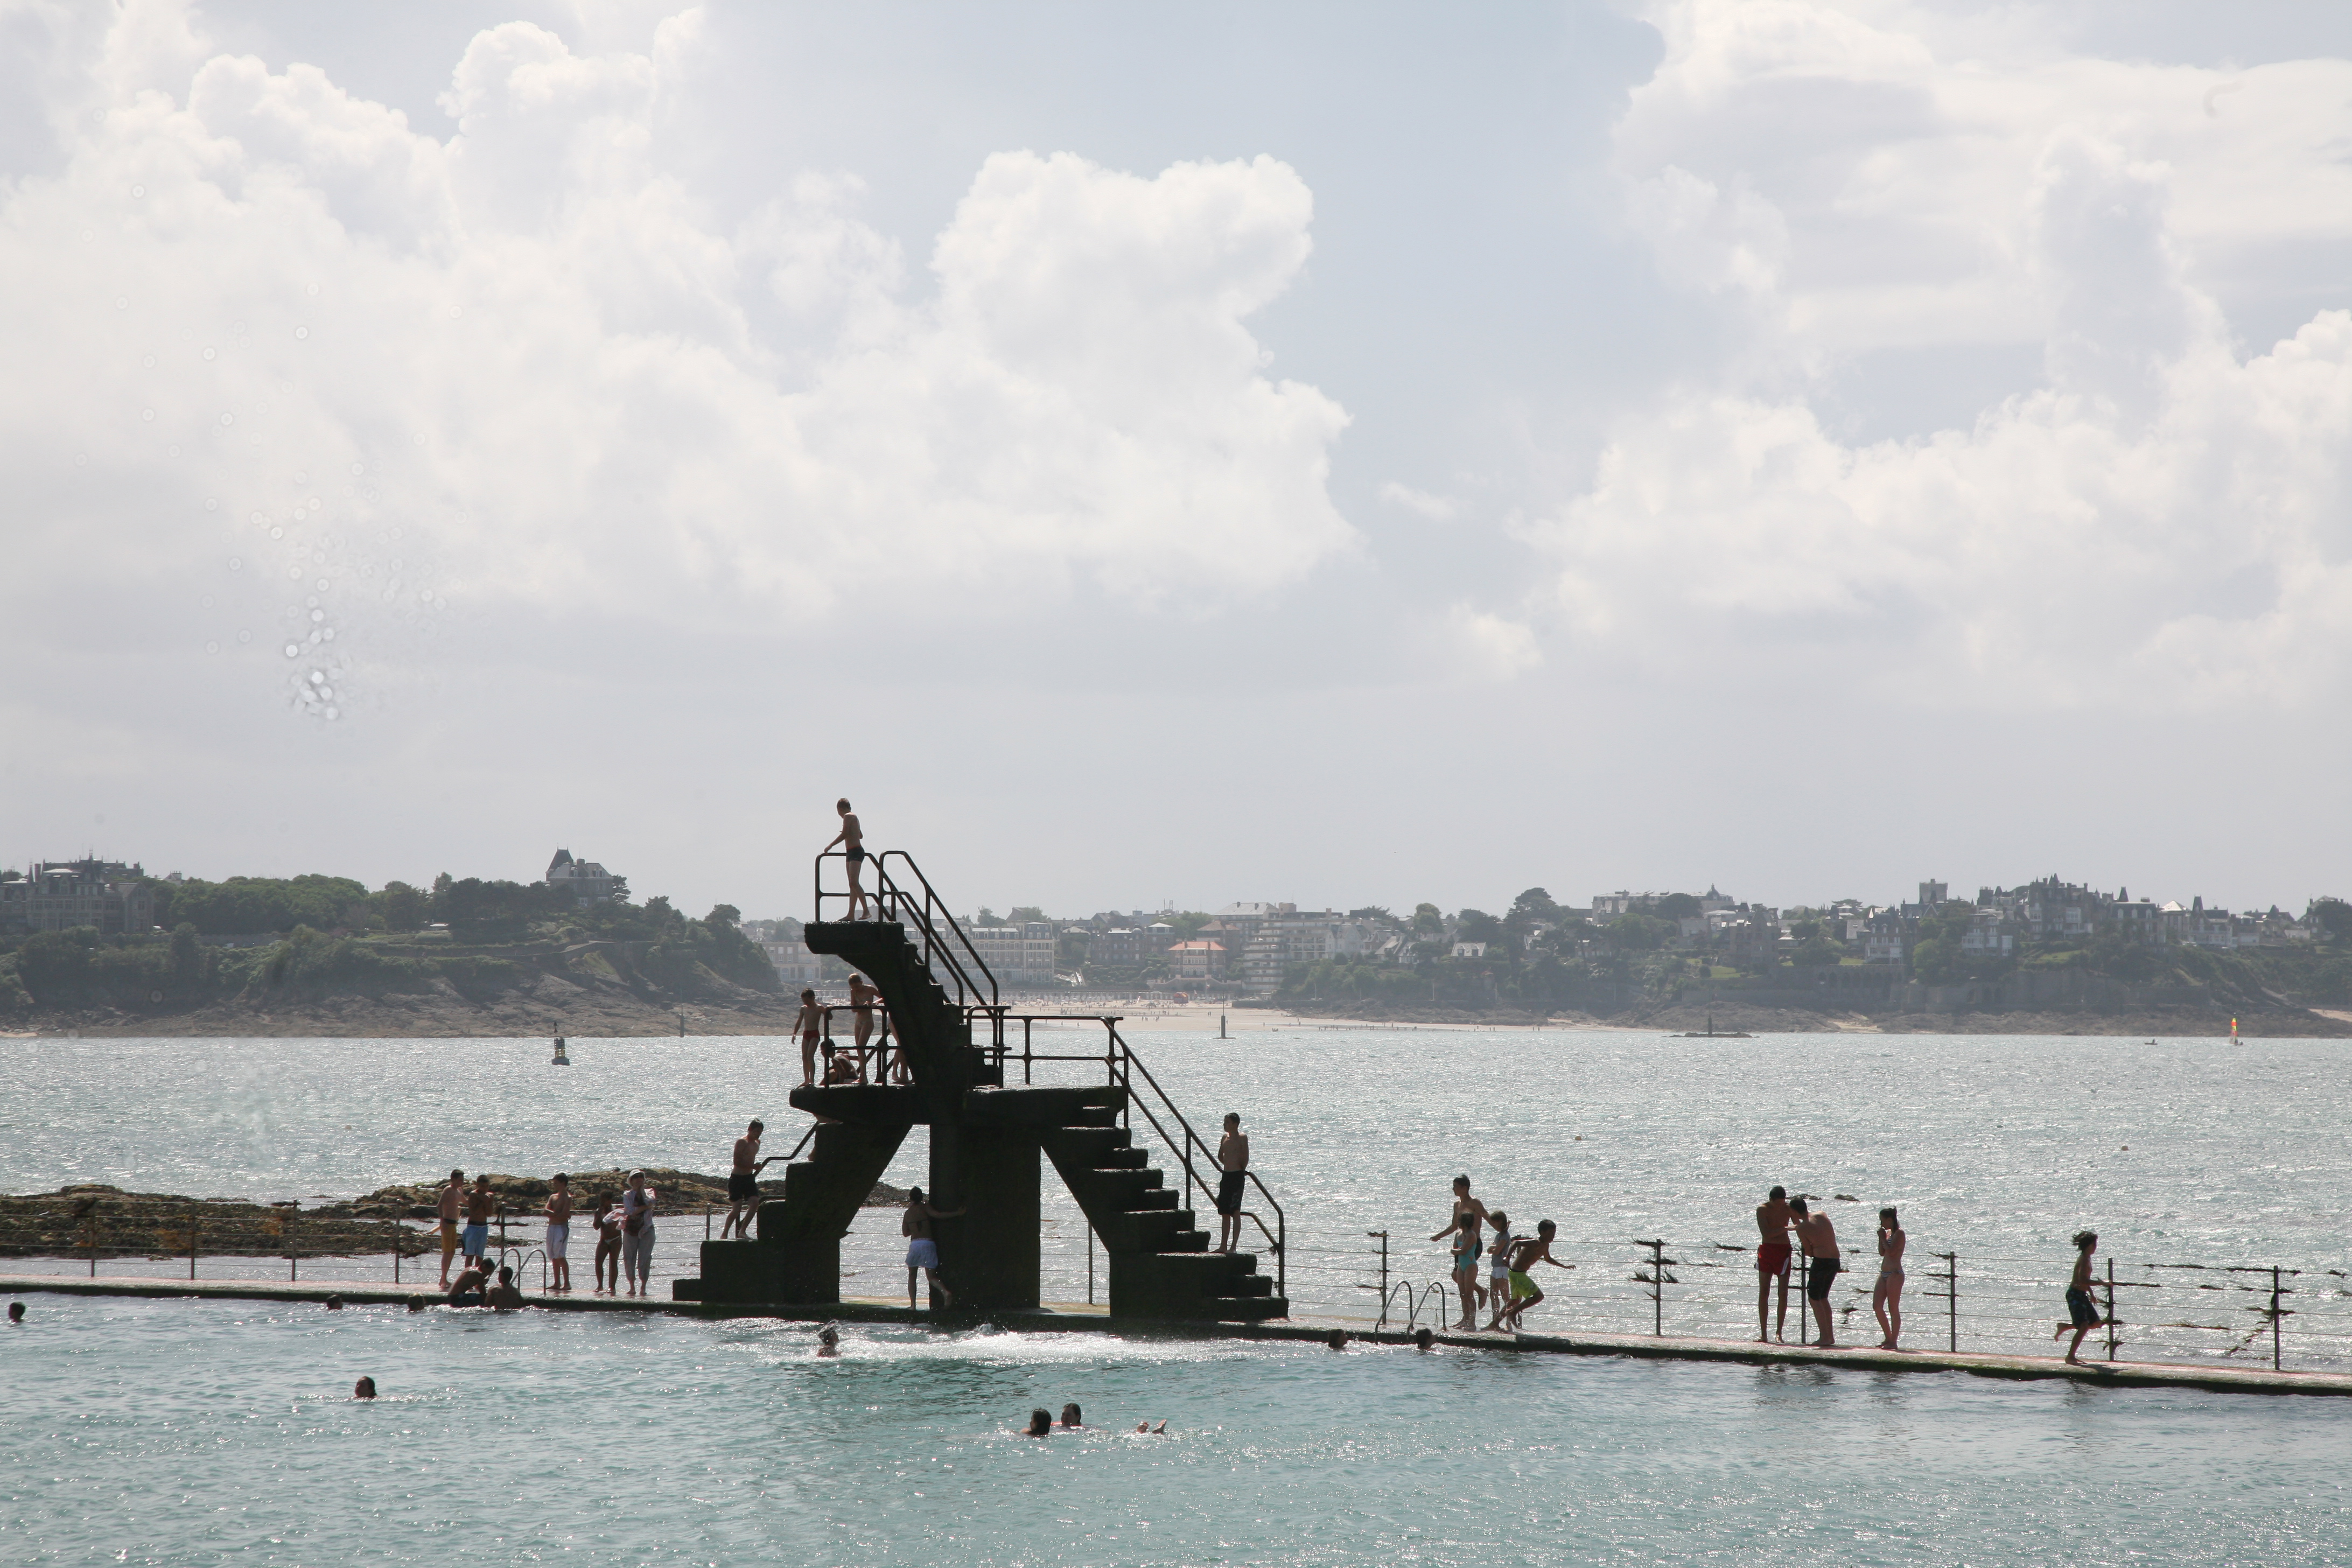
sea, coast, boat, ship, vehicle, bay, harbor, port, waterway, ferry, mer, boating, piscine, vagues, tugboat, watercraft, saintmalo, bretagne, plongeoir, ileetvilaine, jet e, ecume